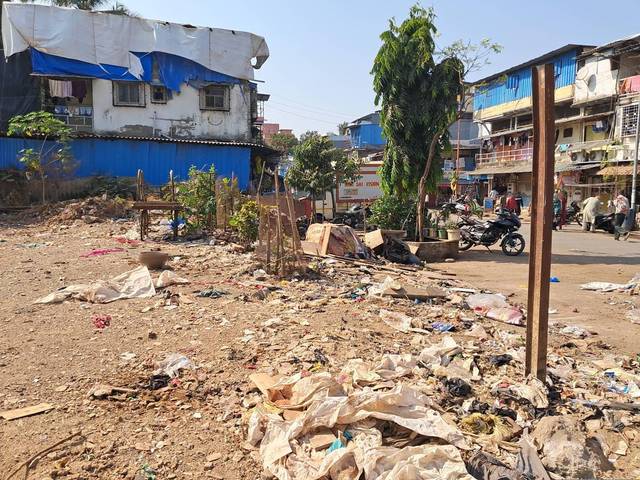
Region: India
Coordinates: 19.062, 72.845